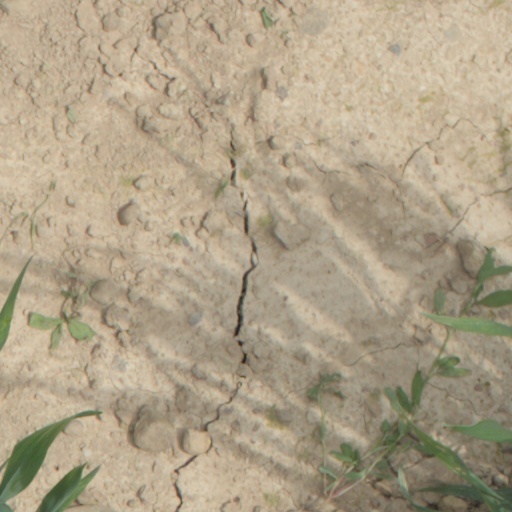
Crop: wheat